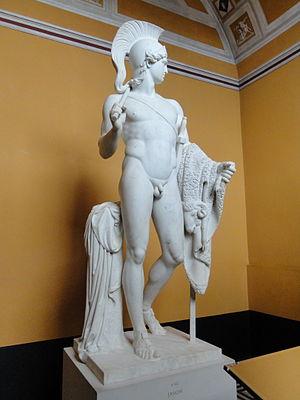
Jason à la Toison d'or est une statue en marbre du sculpteur danois Bertel Thorvaldsen représentant Jason portant à l'épaule la légendaire Toison d'or. L'œuvre, de style néo-classique, a été réalisée de 1808 à 1828.